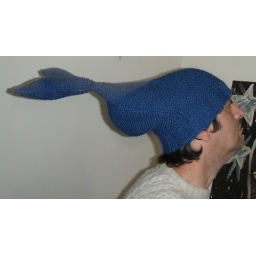
blue fish beanie in flight